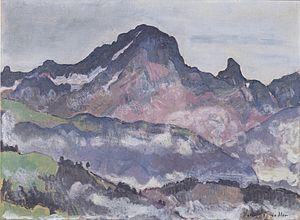
Ferdinand Hodler est un peintre suisse, né le 14 mars 1853 à Berne et mort le 19 mai 1918 à Genève.